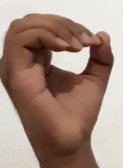
ASL sign: O